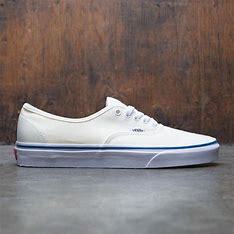
Brand: Vans
Model: Authentic